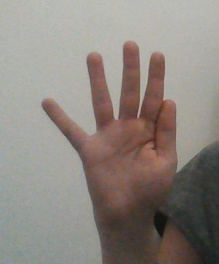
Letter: sheen